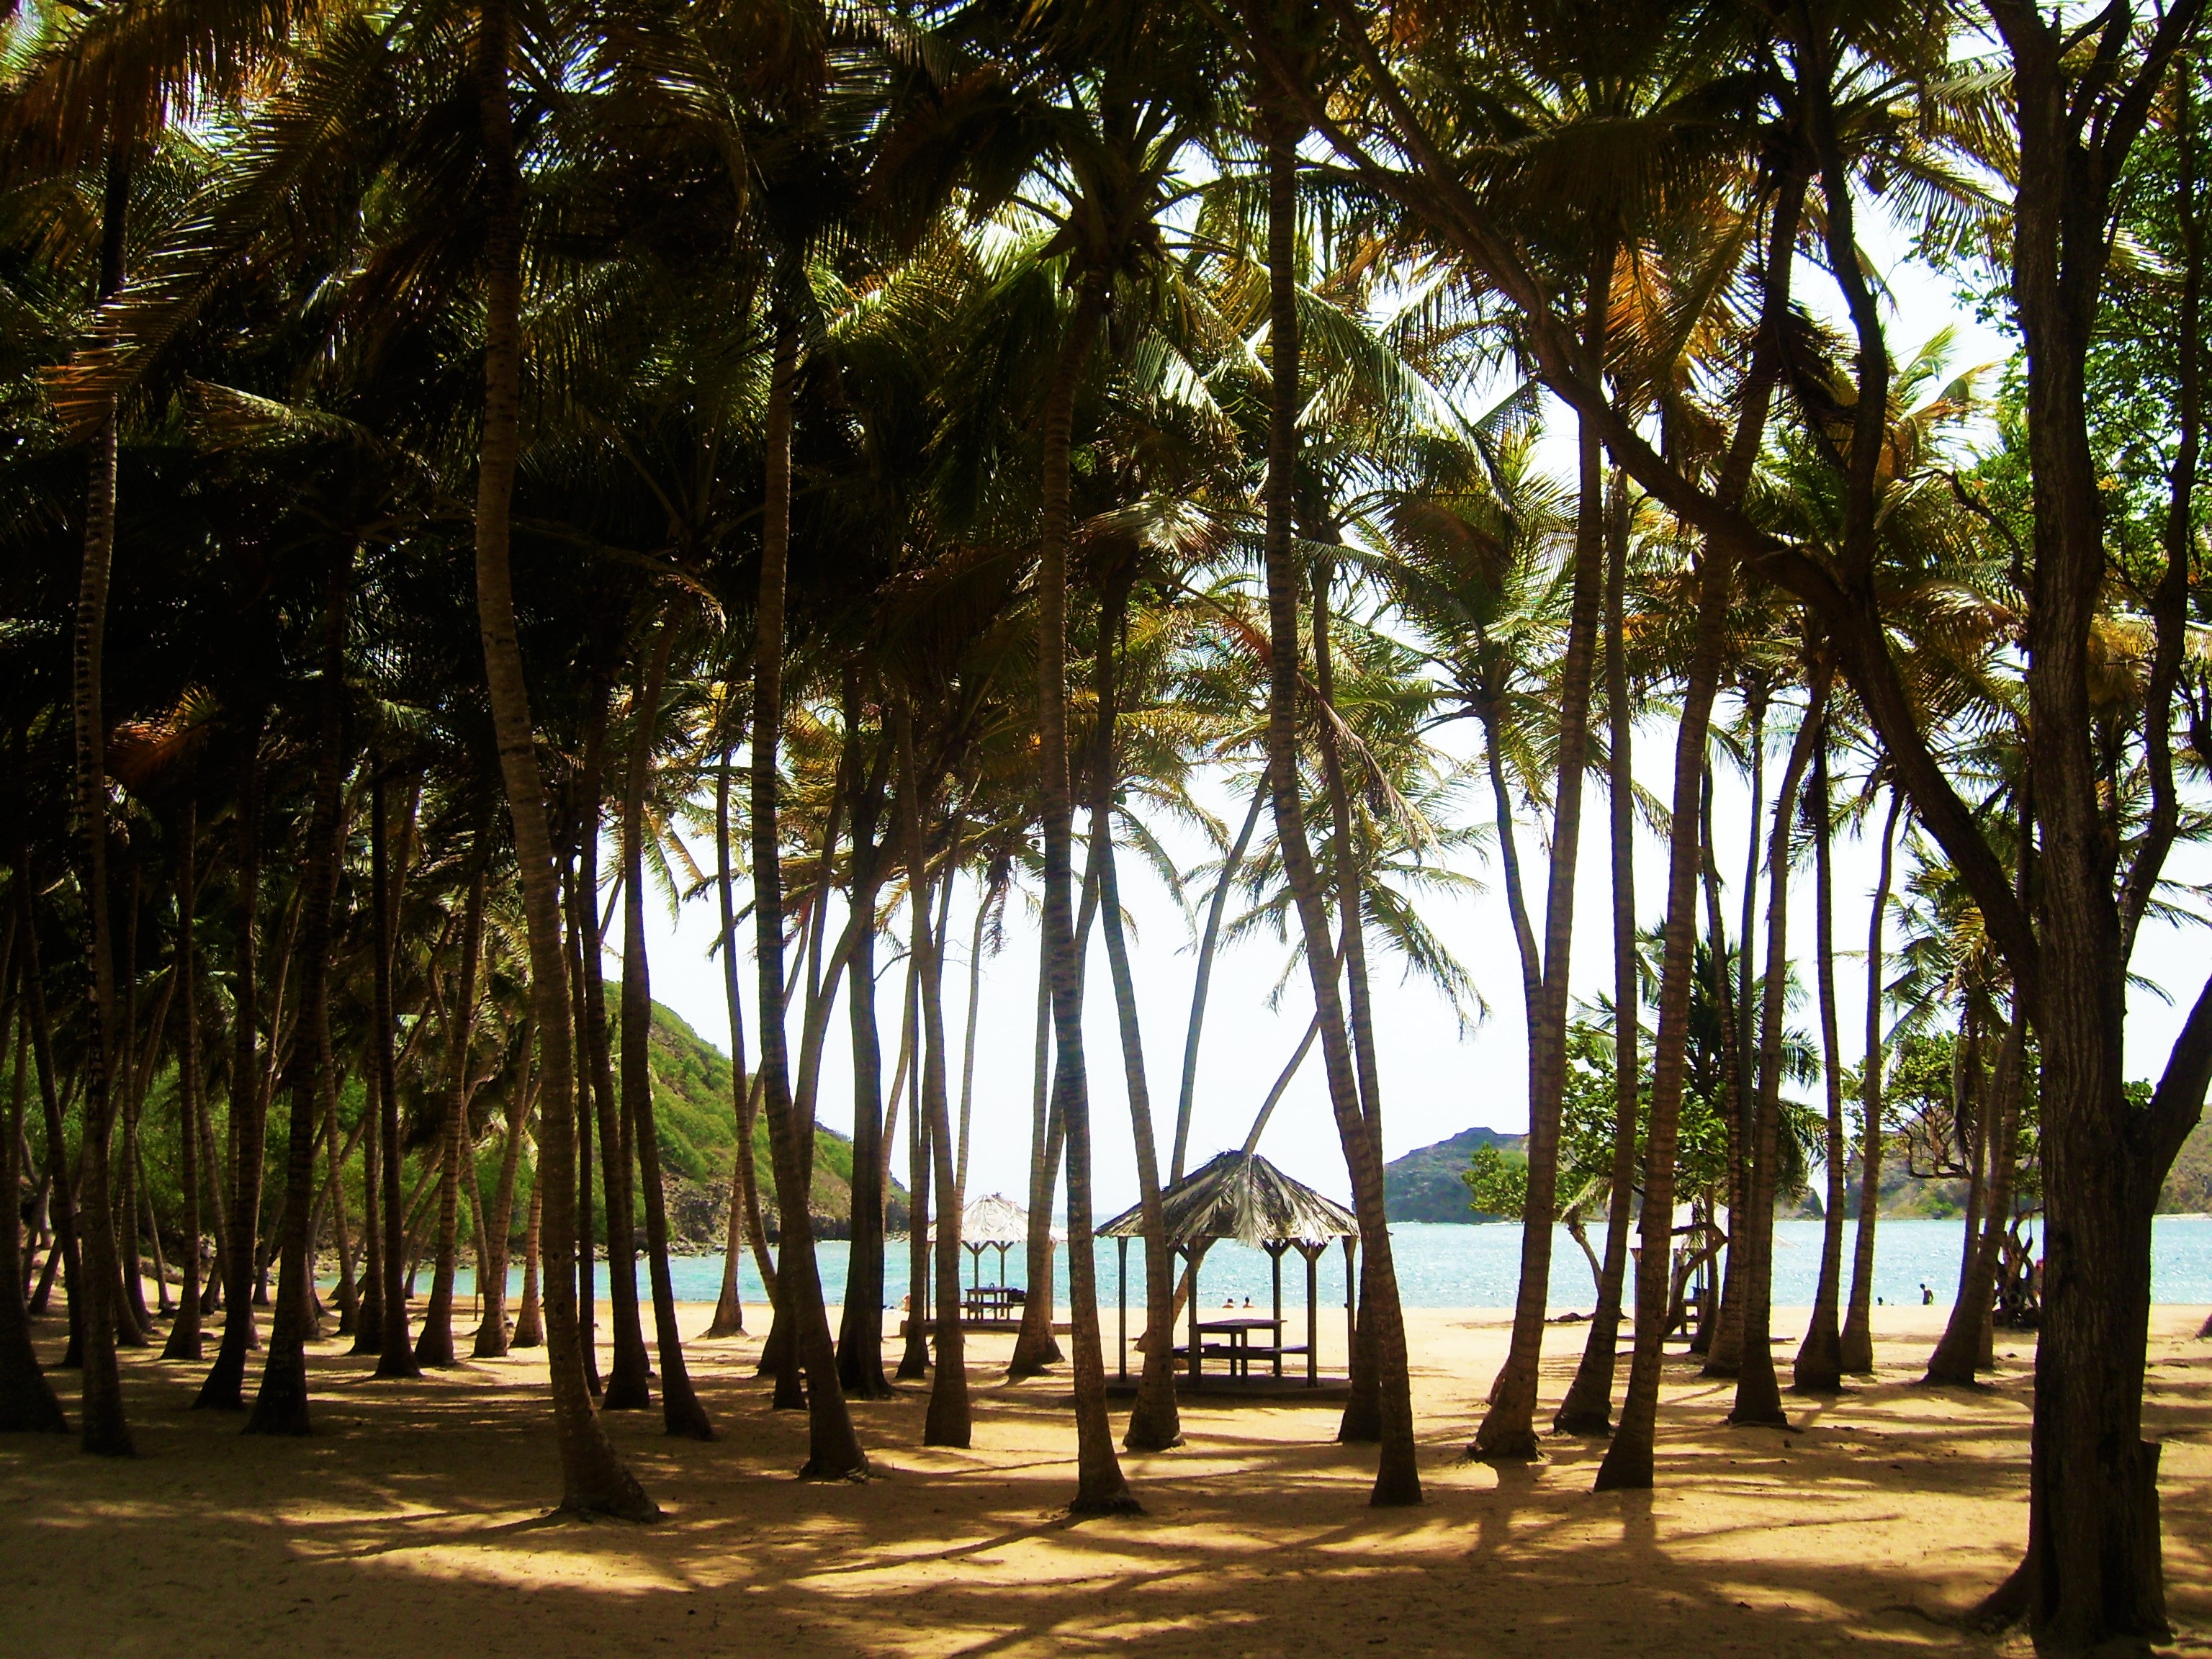
beach, sea, tree, sunlight, walkway, travel, jungle, palm, holiday, coral, coconut, resort, caribbean, exotic, habitat, sandy beach, tropics, shading, huts, guadeloupe, natural environment, arecales, palm family